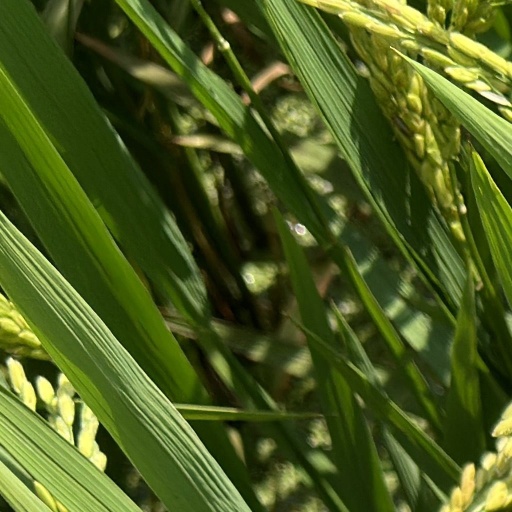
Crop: rice